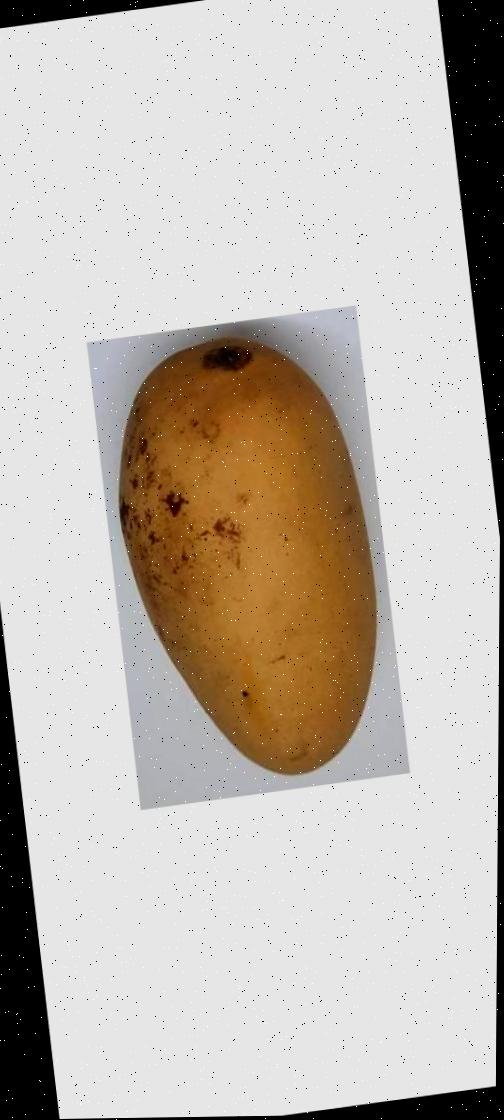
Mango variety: Katimon